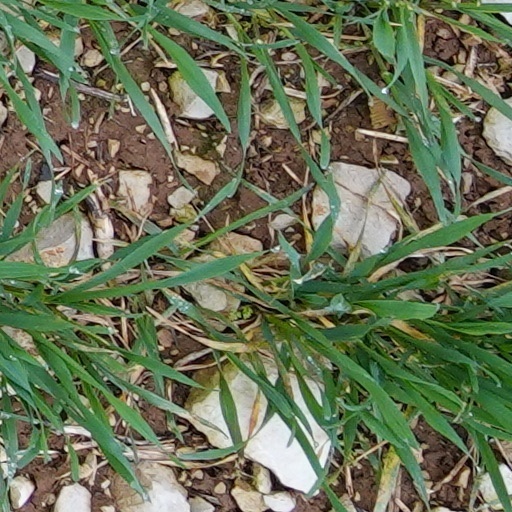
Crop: wheat